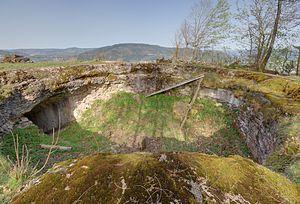
Le fort du Parmont a été construit entre 1874 et 1876. C'est un ouvrage faisant partie des fortifications de l'Est de la France du type Séré de Rivières. Il est situé dans la commune de Remiremont et fait partie du rideau défensif de la Haute Moselle.